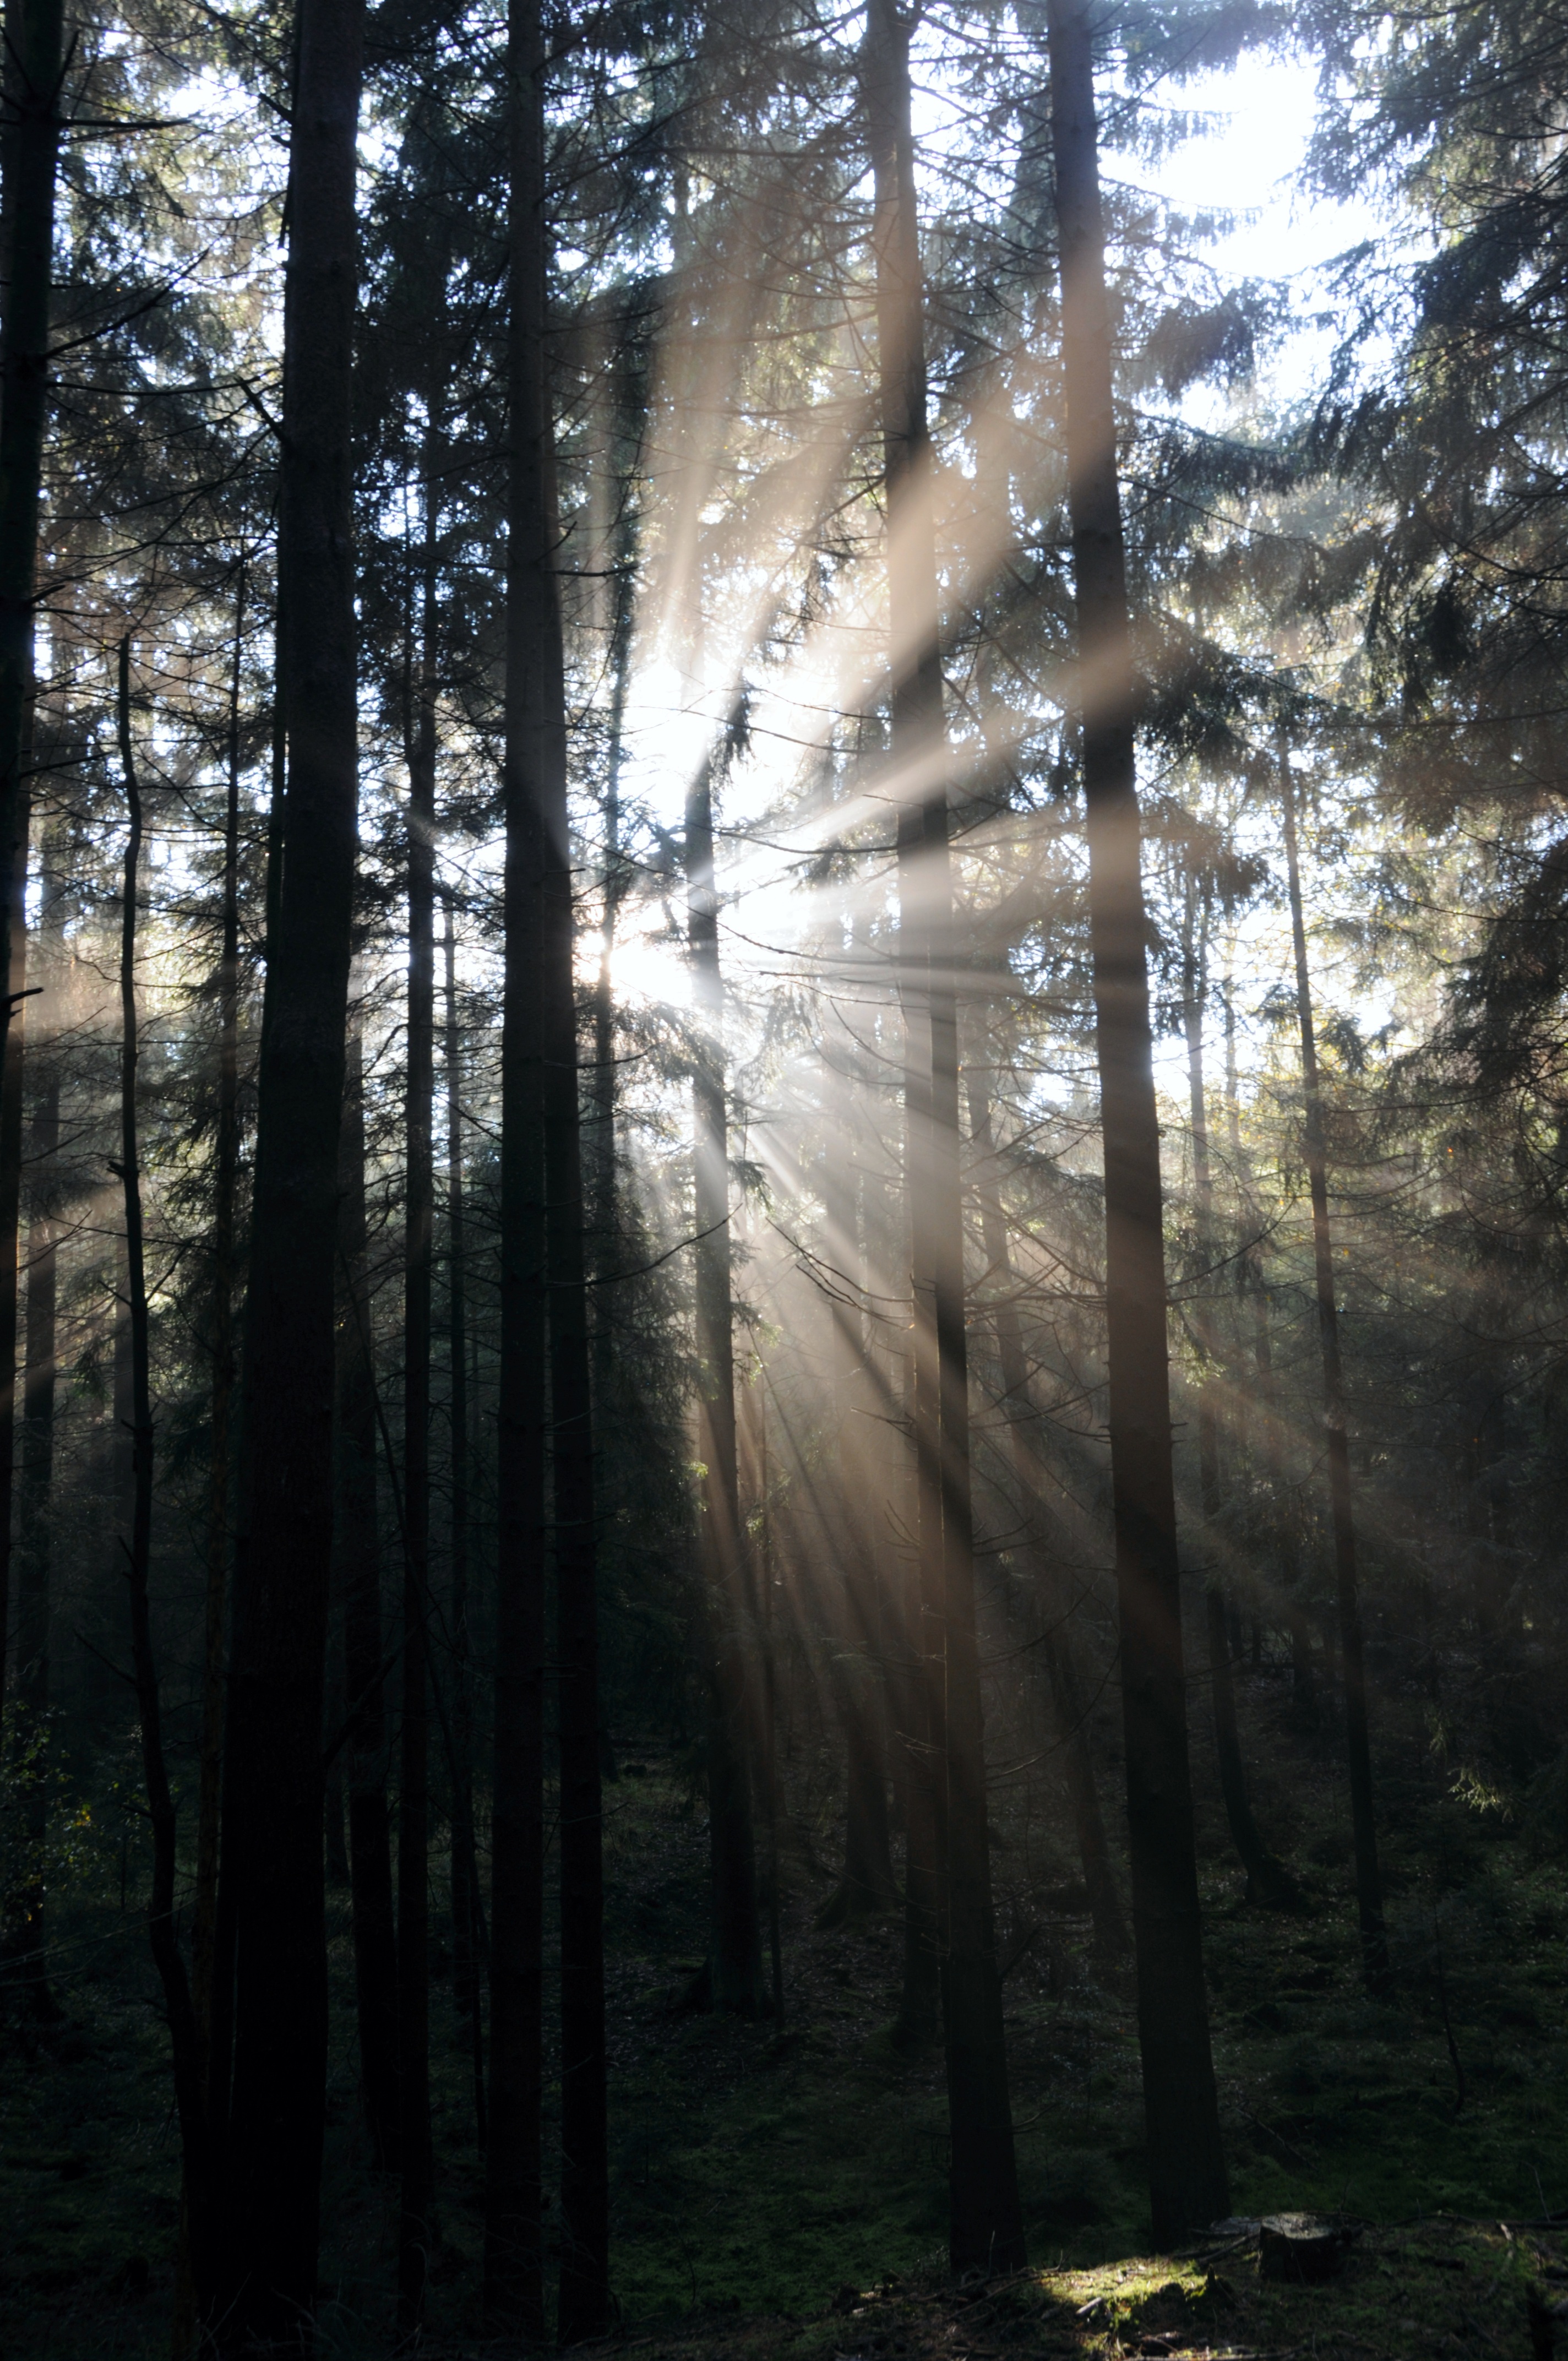
tree, nature, forest, wilderness, branch, light, plant, mist, sunlight, morning, leaf, mystical, reflection, autumn, season, ray of light, woodland, habitat, autumn forest, ecosystem, sunbeam, natural environment, geographical feature, atmospheric phenomenon, woody plant, temperate coniferous forest